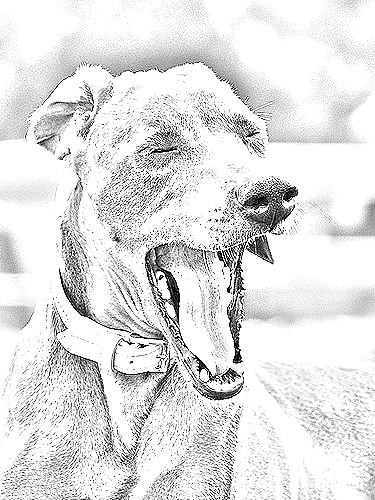
Portrait style: Sketch Portrait